Like a Dragon: Ishin!

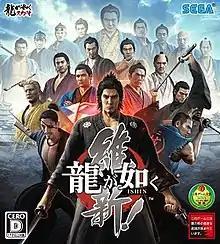

is a 2014 action-adventure video game developed by Ryu Ga Gotoku Studio and published by Sega for the PlayStation 3 and PlayStation 4. It is a spin-off of the "Like a Dragon" series, formerly and commonly known in English localization as "Yakuza". It was released on February 22, 2014, exclusively in Japan, serving as a launch title for the PlayStation 4. A remake, Like a Dragon: Ishin!, in February 2023 for PlayStation 4, PlayStation 5, Windows, Xbox One, and Xbox Series X/S. It was developed using Unreal Engine 4, and received a worldwide release unlike the original game. The remake was also the first game in the series to use "Like a Dragon" in the title for the English localization.